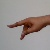
The image shows a hand gesture representing the letter 'P' in Indian Sign Language.